Giovanni Colonna (historian)

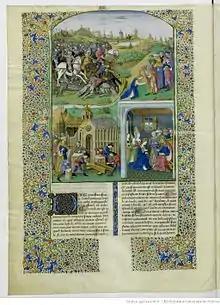
The frontispiece to Book II (David and Solomon) of the "Mare historiarum".

Petrarch wrote of Colonna that he owned many books, was an expert in antiquities and wrote excellent Latin. A reading of his works reveals a critical mind equally comfortable in classical pagan texts and medieval Christian ones. Roberto Weiss puts him in the early generation of humanist scholars at the papal court in Avignon. Of Colonna he writes that he "searched for ancient texts, studied them critically, and used them as sources in [his] writings."